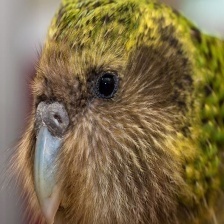
Species: KAKAPO
Scientific name: STRIGOPS HABROPTILUS